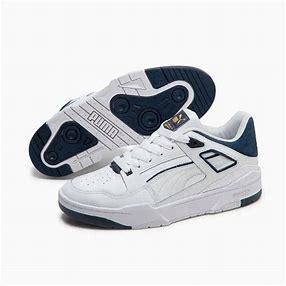
Brand: Puma
Model: Slipstream